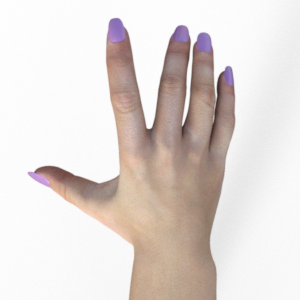
Label: paper